Kumya Bay Important Bird Area

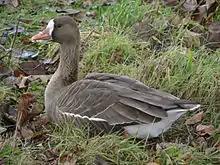
The bay is an important wintering site for greater white-fronted geese

The Kumya Bay Important Bird Area (금야습지) lies on the eastern coast of North Korea on the Sea of Japan. It comprises 4500 ha of estuarine waters, rivers, and saltpans, encompassing a 2000 ha protected area. It has been identified by BirdLife International as an Important Bird Area (IBA) because it supports significant populations of various birds, including swan geese, bean geese, greater white-fronted geese, mute swans, whooper swans, Steller's sea-eagles, white-naped cranes, and red-crowned cranes.